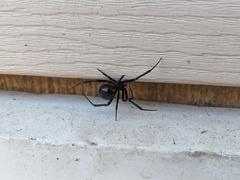
Species: Lactrodectus_hesperus